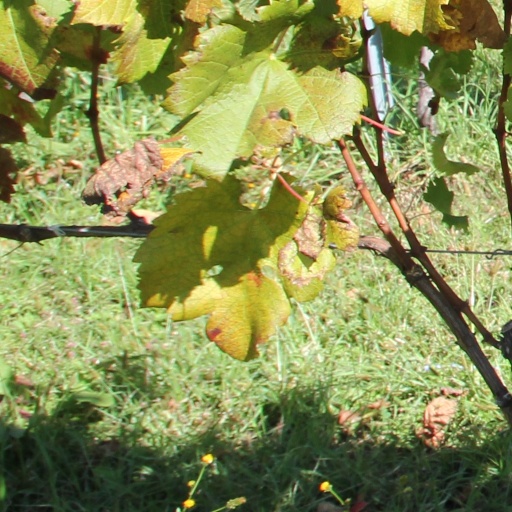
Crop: grape